Al-Qalam University

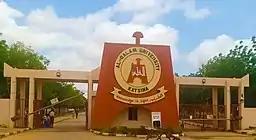
Gate of Al-Qalam University Katsina

Bilya Sanda (Khadimul Islam) library was established in 2005 to serves the university students, academic staff and the university community and also provide information resources in support of its teaching and research mandate.